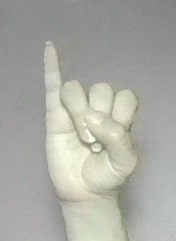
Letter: meem